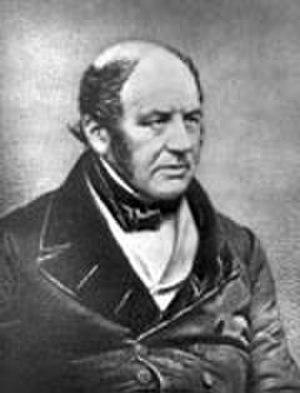
Samuel Adolphus Cartwright est un médecin qui pratiqua dans le Mississippi et la Louisiane durant la période avant la guerre de Sécession. Durant la guerre civile américaine, il rejoignit les confédérés qui lui ont demandé d'améliorer les conditions sanitaires dans le camp de Vicksburg et de Port Hudson.